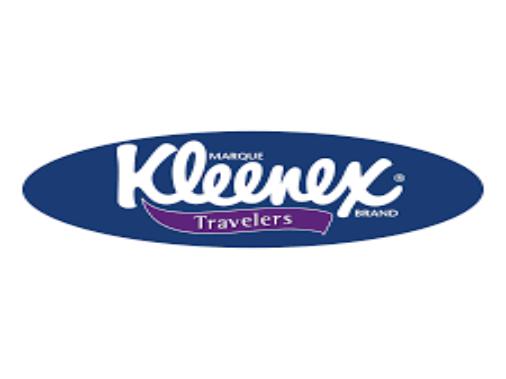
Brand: kleenex
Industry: Necessities